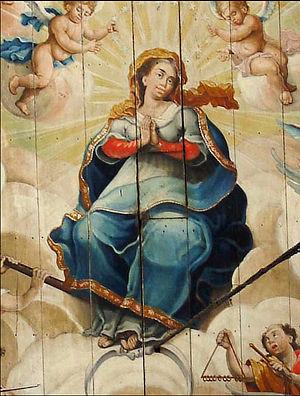
Mestre Ataíde de son vrai nom Manuel da Costa Ataíde, né le 18 octobre 1762 à Mariana au Brésil et mort le 2 février 1830 dans la même ville, est un sculpteur, enseignant, peintre, et décorateur brésilien.